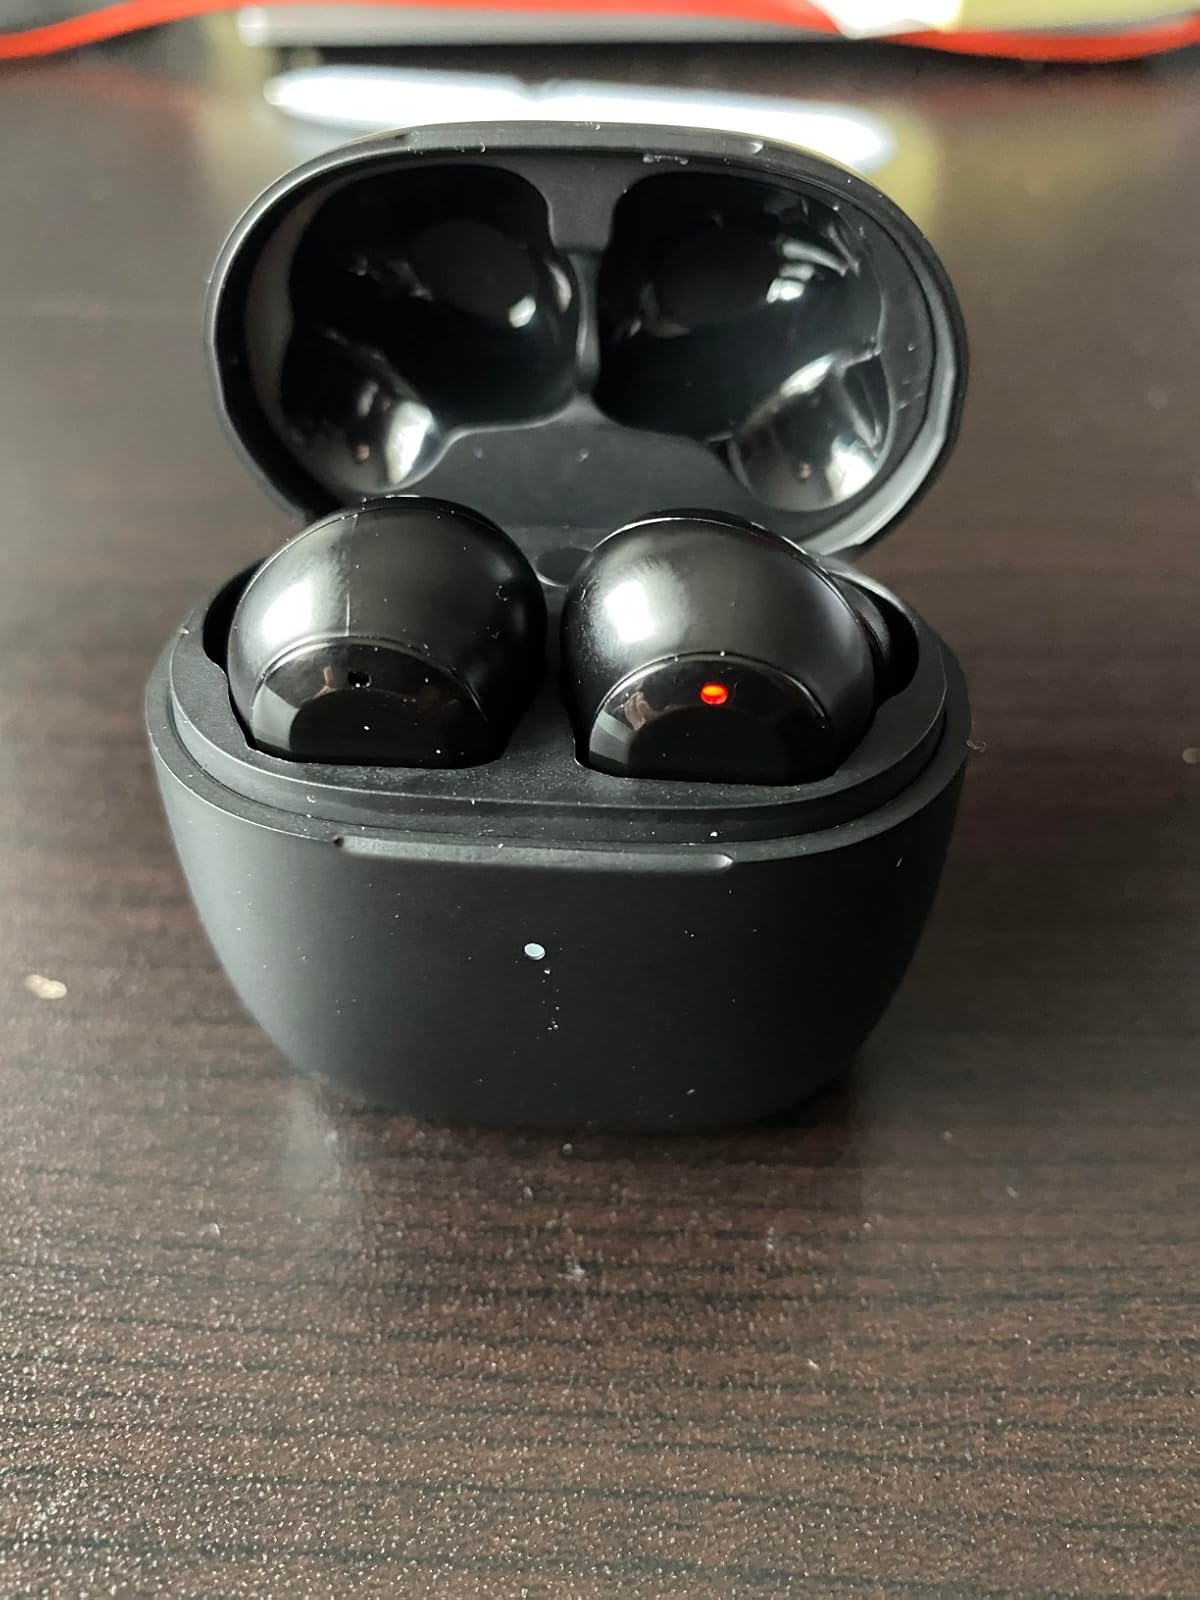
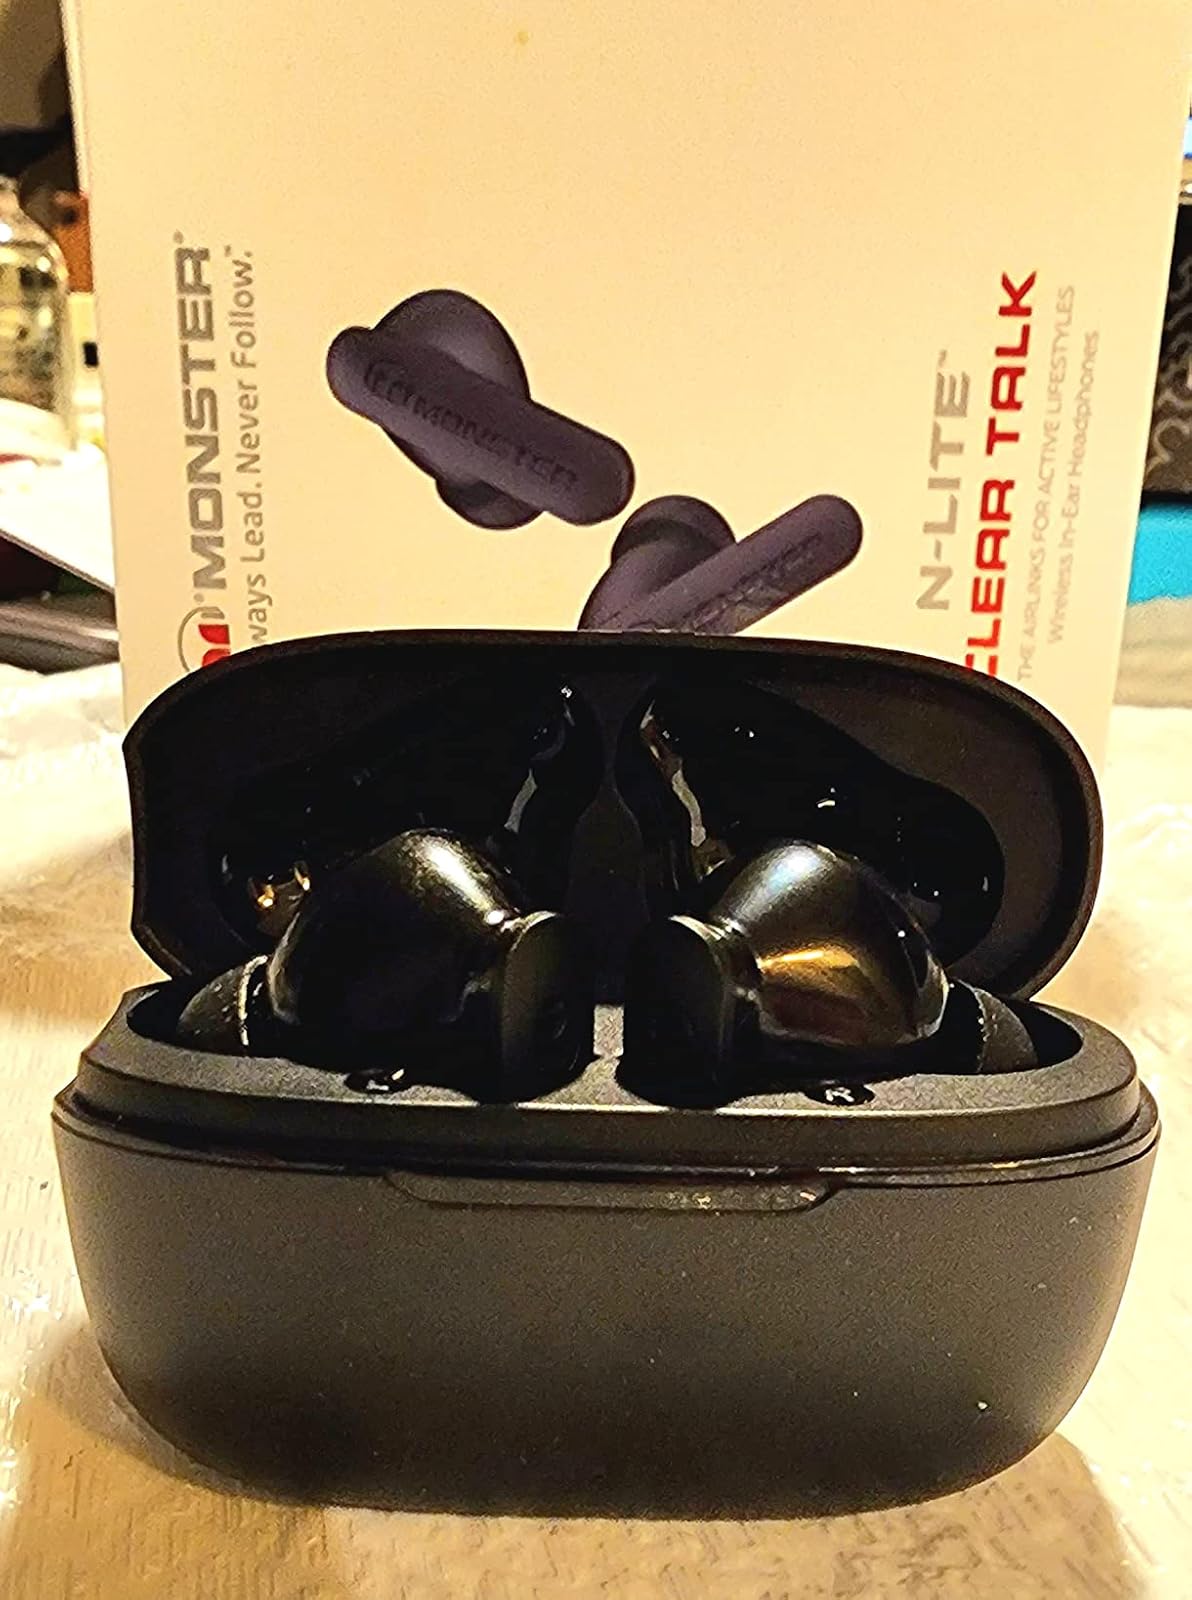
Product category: earbuds
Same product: no